Henry M. Cist

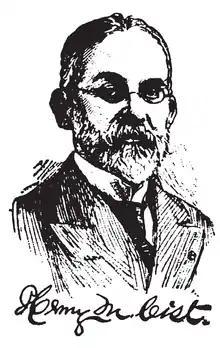

Henry Martyn Cist (February 20, 1839 – December 16, 1902) was an American soldier, lawyer, and author who was a Union Army captain and staff officer during the American Civil War. On December 11, 1866 he was nominated and on February 6, 1867 he was confirmed for appointment to the grade of brevet brigadier general of volunteers, to rank from March 13, 1865. He is most noted for his classic and oft-referenced 1882 book "The Army of the Cumberland". In addition, Cist led pioneering efforts to preserve and interpret the sites of the battles of Chickamauga and Chattanooga.